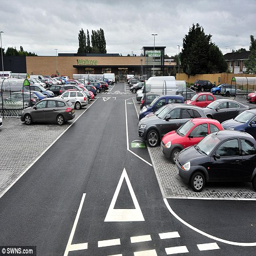
although the store has its own car park , business will not allow its employees to park there